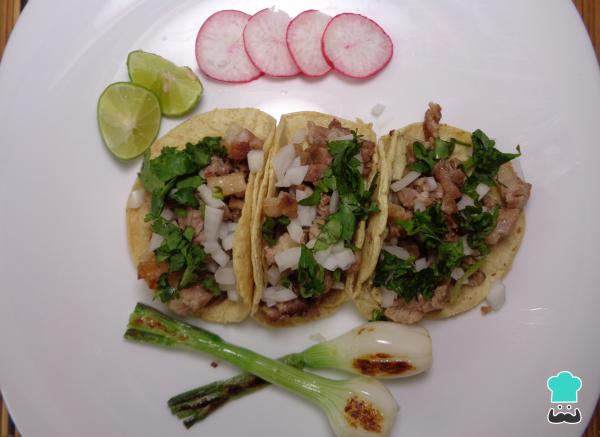
Por ultimo, formamos los tacos de suadero: para esto tomamos dos tortillas de maíz pequeñas, las rellenamos con la carne de suadero bien dorada, les añadimos un poco de cebolla y cilantro picado y ¡LISTO!, podemos servir estos deliciosos tacos de suadero acompañandos con nuestra salsa favorita, y si te gusta, con un poco de rábano rebanado y algunas cebollitas de rabo fritas.